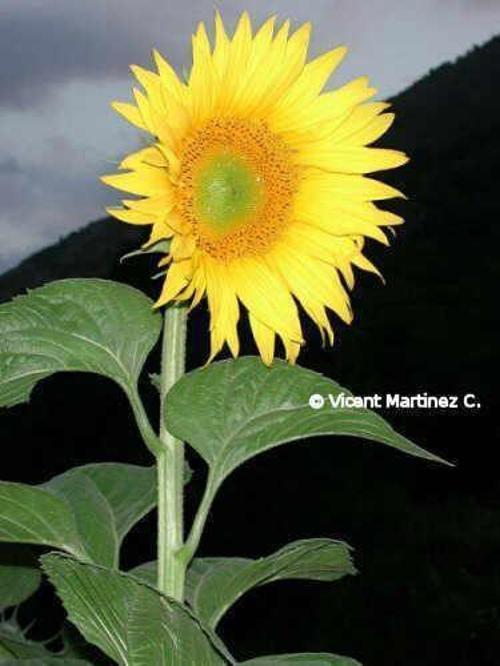
Flower: Sunflower